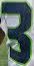
Number: 3